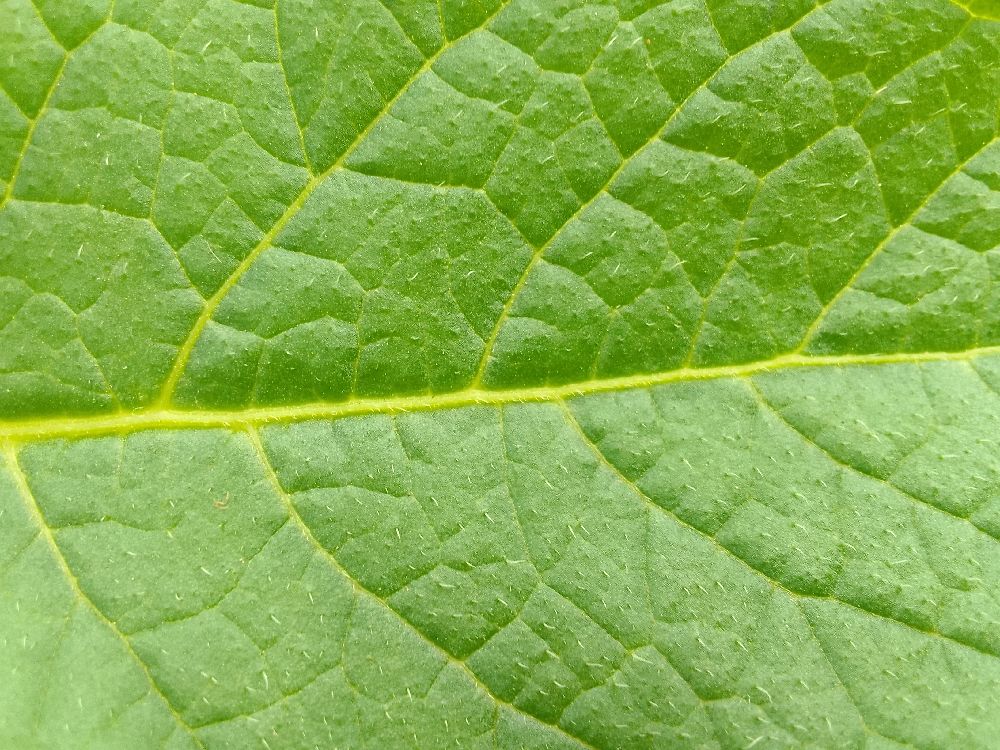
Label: Healthy